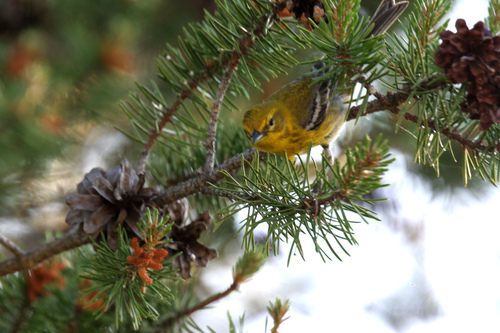
the bird has a yellow crown and a small black bill.
a small bird with a yellow belly, and a small flat billa tiny yellow bird with black wingbars and a black bill.
this deep yellow-orange bird has beady black eyes and a bland gray beak.
a small orange and brown bird has a black beak, black wings, and white wingbars.
this bird is yellow with black and has a very short beak.
this bird has wings that are grey and has a yellow bellythe bird is very small, it is quite chubby with a tiny beak and almost translucent eyes.
this bird is yellow and gray in color, with a black beak.
a small bird with a yellow head, belly, and breast.
Species: Cape May Warbler